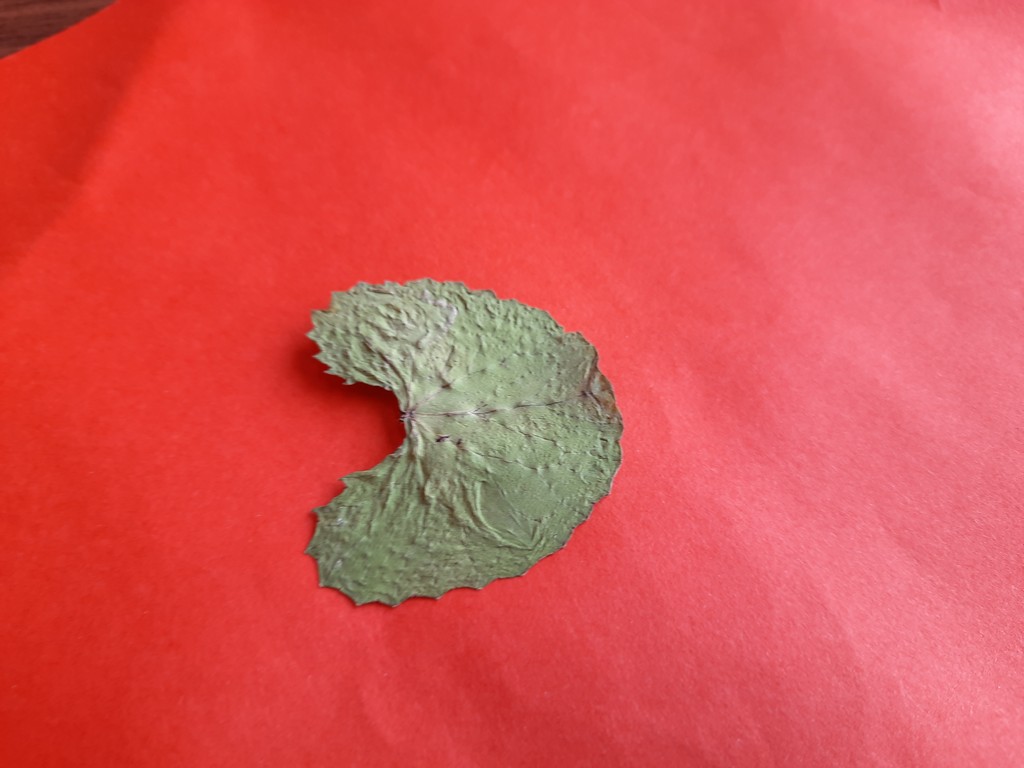
Label: Dried